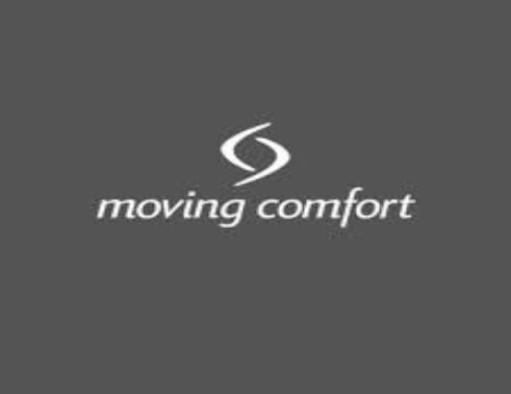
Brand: moving comfort-2
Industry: Clothes